Benniehausen

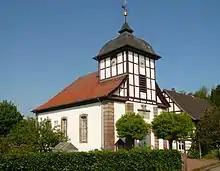
Church Benniehausen

The village of 349 residents (in 2010) is located in the Gartetal {valley} on the old trade route between Göttingen and Duderstadt, lying some eight kilometers south-west of the former city. Construction of the village's half-timbered church began in 1779. The community has a prize-winning volunteer fire department. Community organizations include a senior citizens club ("Altenclub Benniehausen").